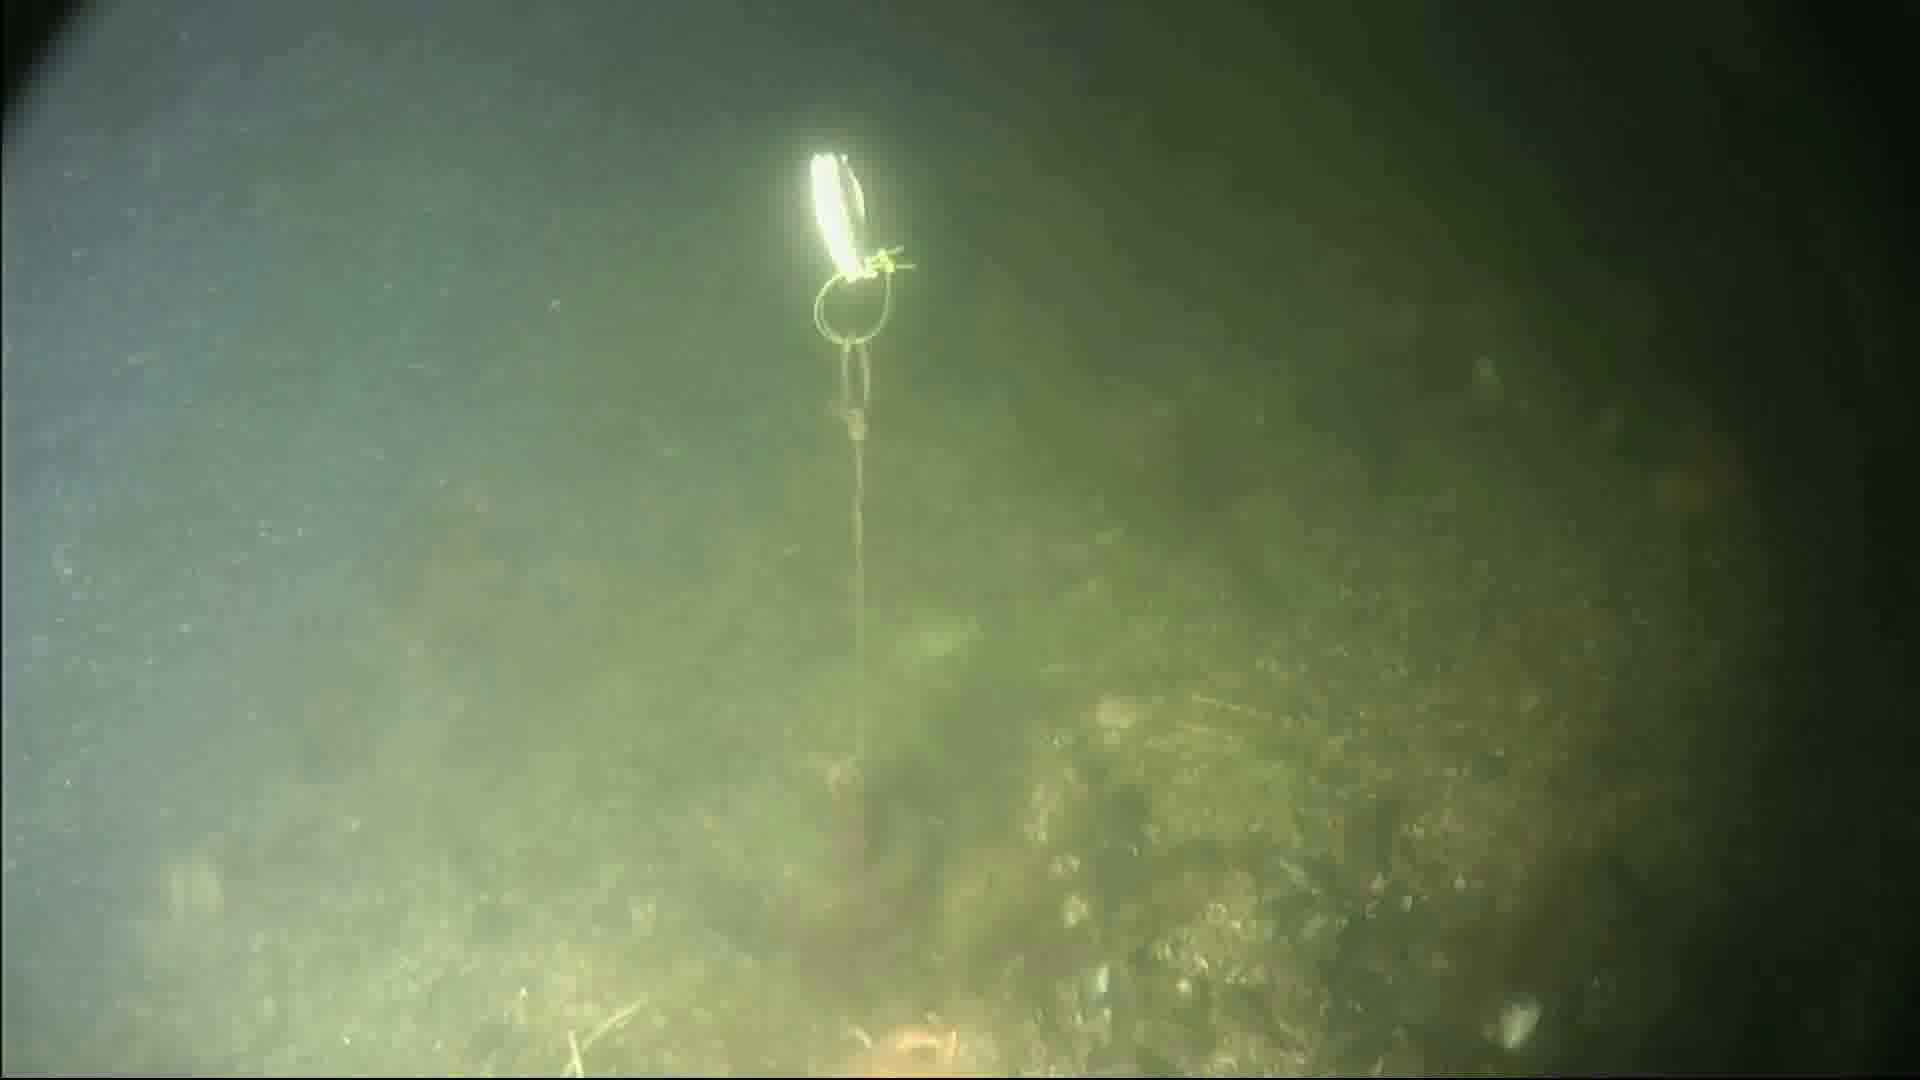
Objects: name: starfish
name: crab